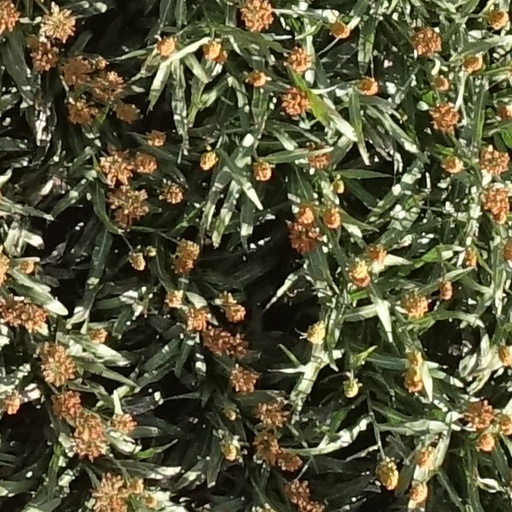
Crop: sorghum